Ericinium

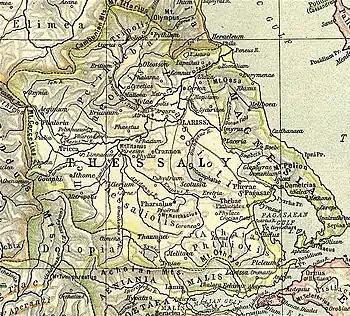
Map showing ancient Thessaly. Ericinium is shown to the northwest of centre.

Ericinium or Ereikinion was a town and polis (city-state) of Perrhaebia in ancient Thessaly, situated near the frontiers of Histiaeotis.